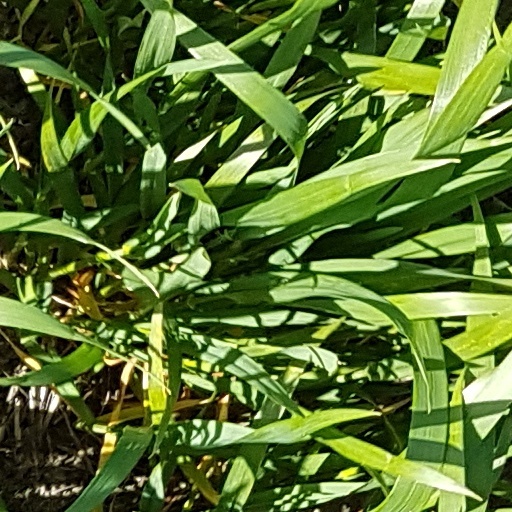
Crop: wheat